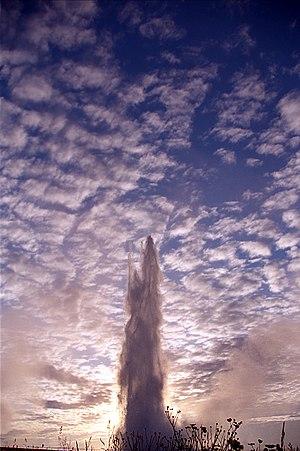
Un geyser est un type particulier de source d'eau chaude qui jaillit par intermittence en projetant à haute température et à haute pression de l'eau et de la vapeur.